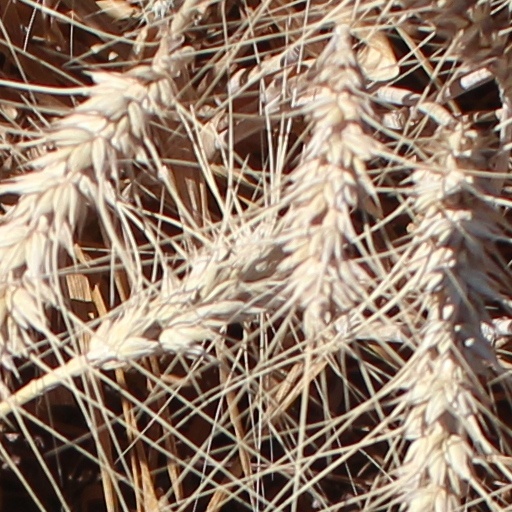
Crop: wheat